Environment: lab
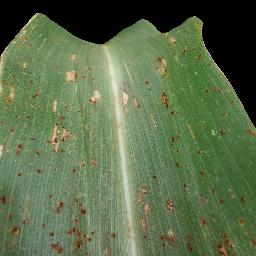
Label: common_rust